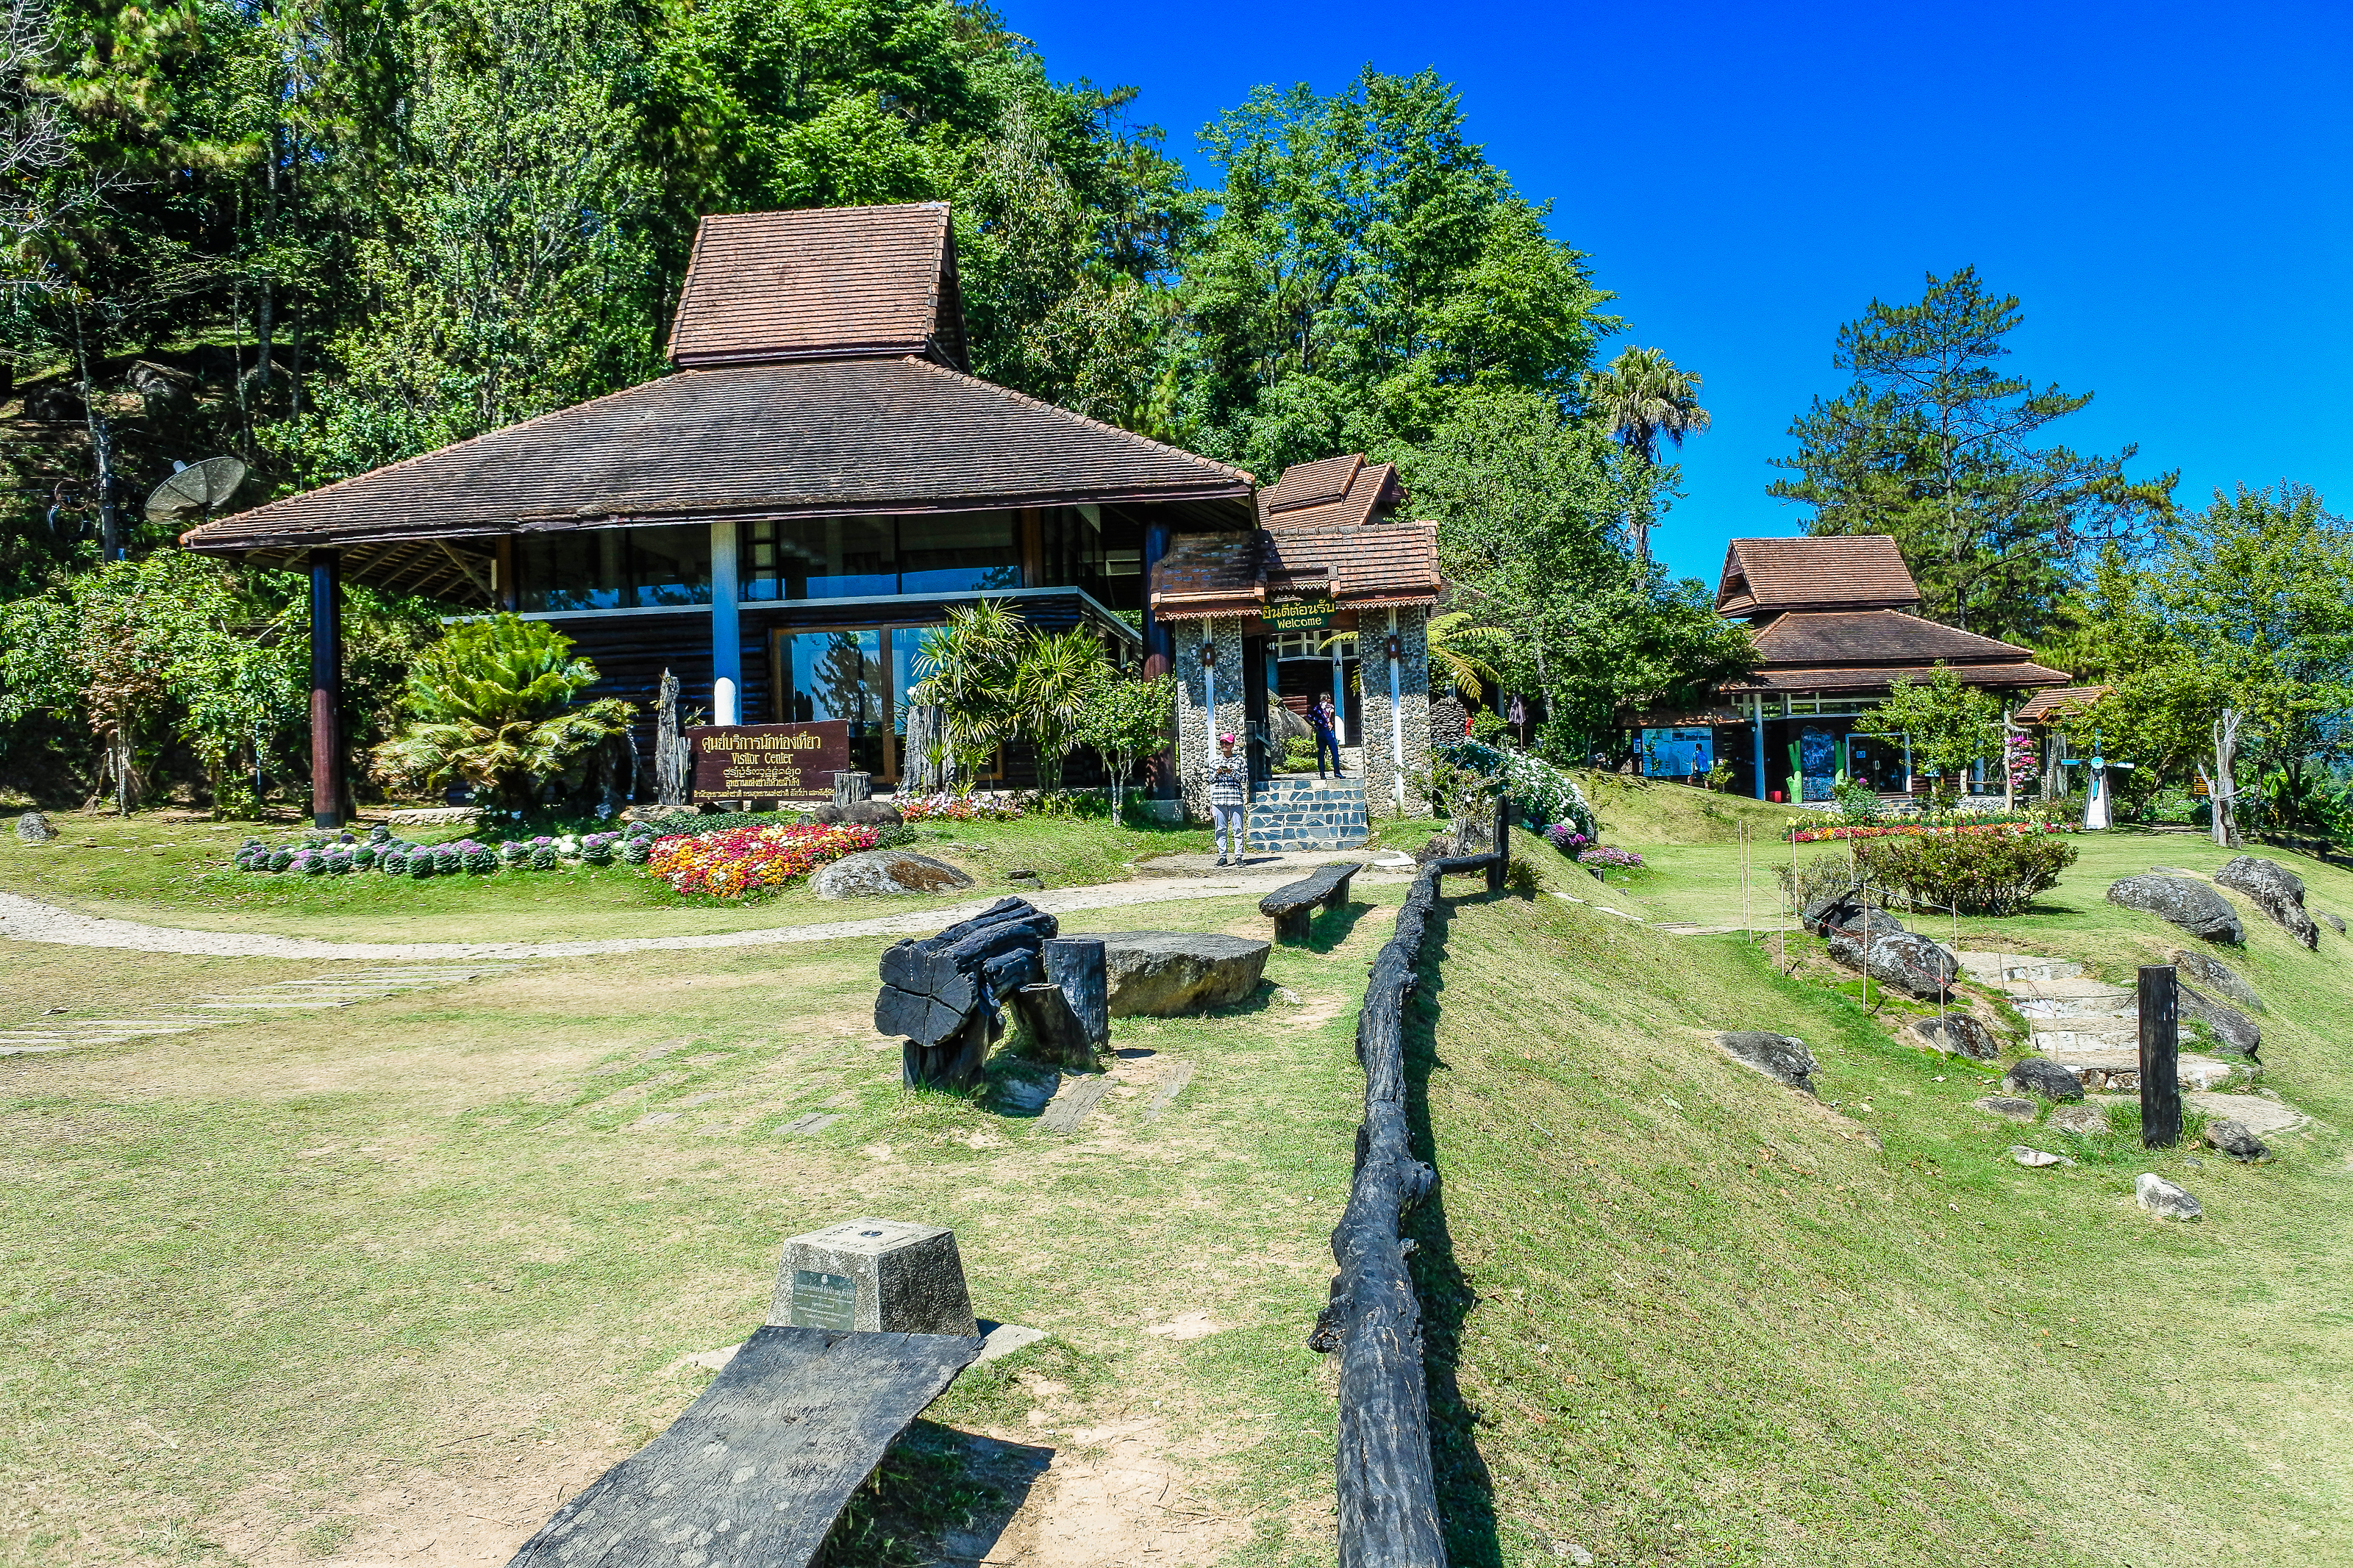
forest, sunrise, huai, traveler, pattern, tourism, holiday, huenamdang, summer, beautiful, mountain, view, mai, top, grass, design, thailand, dang, national, season, nam, nobody, sunny, day, park, sky, viewpoint, flowers, green, natural, wallpaper, nature, tree, outdoor, hill, sunlight, blue, huay, background, travel, landscape, property, house, home, botany, estate, real estate, architecture, cottage, building, rural area, leisure, national park, plant, land lot, lawn, state park, vacation, landscaping, meadow, farm, screenshot, city, grassland